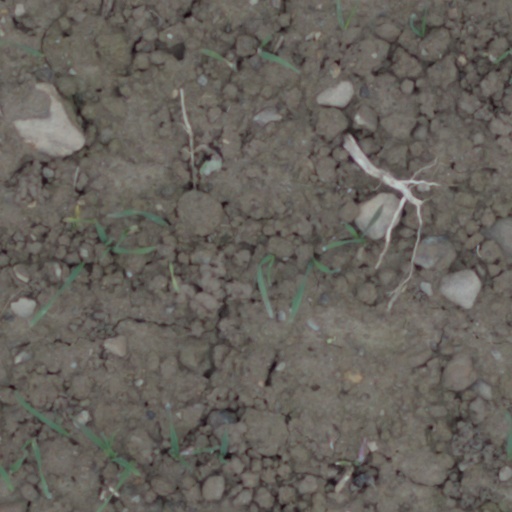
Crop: wheat